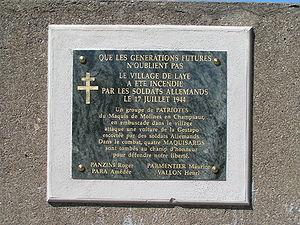
plaque commémorative en hommage aux quatre résistants tués lors du combat de Laye du 17 juillet 1944
Laye, parfois nommé Laye-en-Champsaur, est une commune française située dans le département des Hautes-Alpes en région Provence-Alpes-Côte d'Azur.
Le Monument de la Résistance du Champsaur-Valgaudemar, situé sur le territoire de la commune de Laye, dans le département des Hautes-Alpes est un monument de la Seconde Guerre mondiale. Il a été érigé à la mémoire des morts et disparus des maquis du Champsaur et du Valgaudemar.